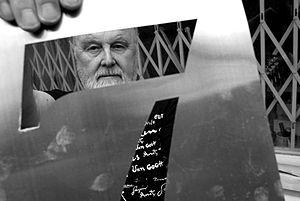
Eduard Ovčáček est un artiste graphique, sculpteur, poète visuel, peintre et enseignant en gravure à la faculté des Arts d'Ostrava. Son travail se développe autour de plusieurs axes, parmi lesquels la gravure, la poésie visuelle et concrète, la sérigraphie, le collage, la photographie, les arts graphiques, ainsi que de performances, d'installations et de sculptures.